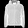
Label: Coat